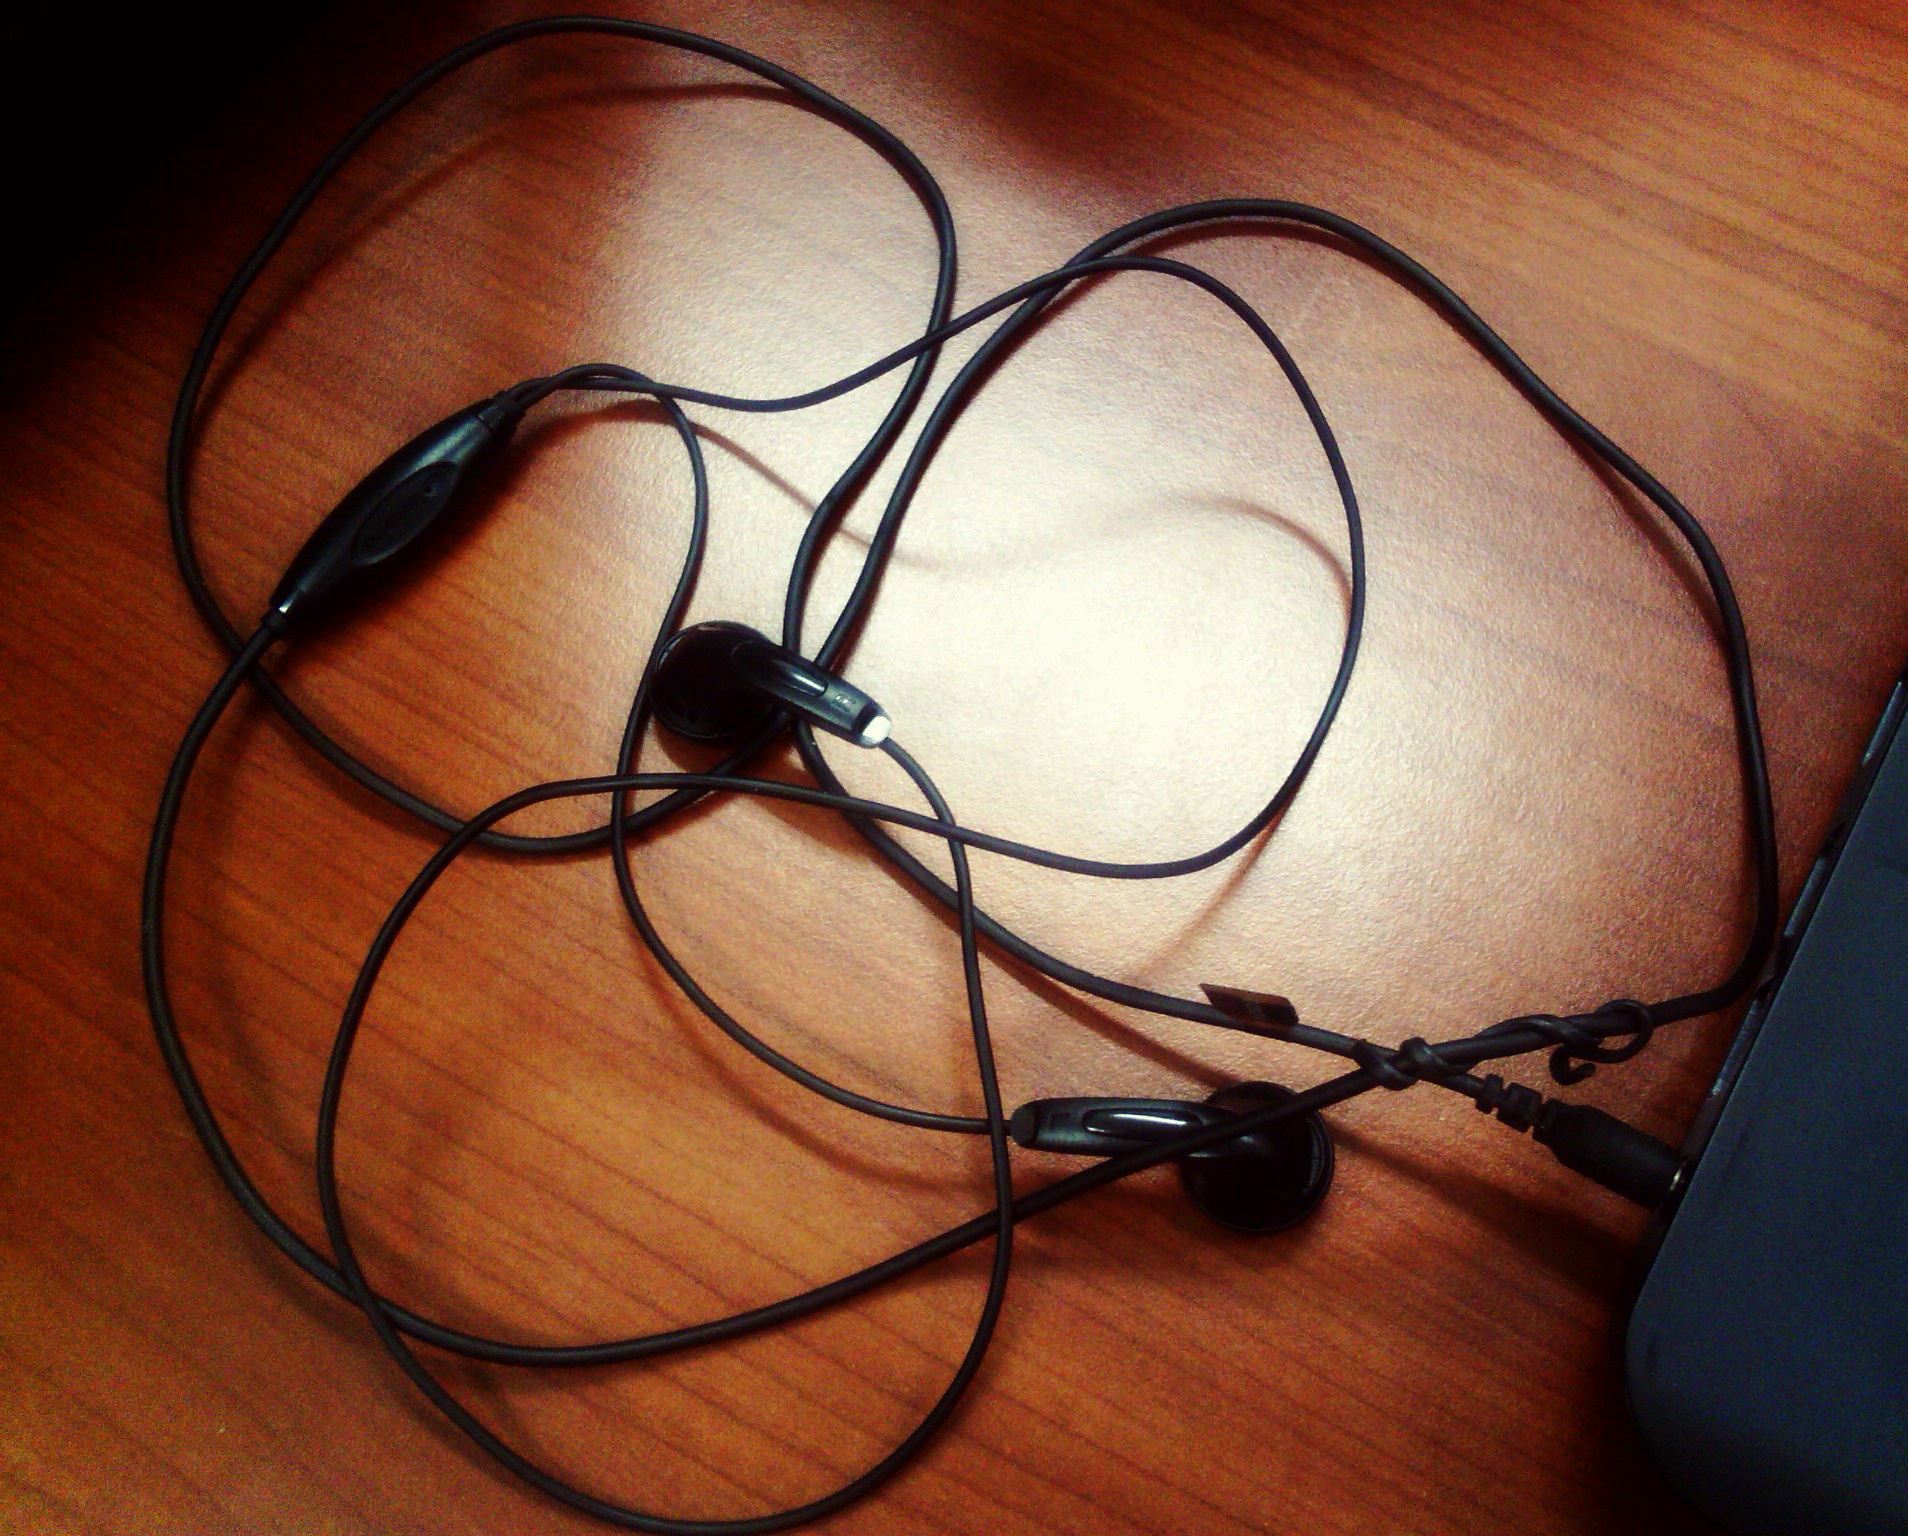
technology, gadget, ear, close up, human body, headphones, eye, glasses, eyewear, organ, audio equipment, electronic device, vision care